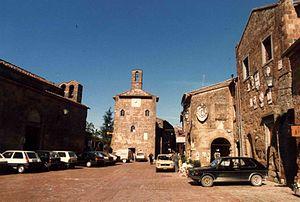
Le comté de Soana était au Moyen Âge un comté souverain dont le territoire s'étendait autour de la petite cité éponyme de Soana.